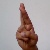
The image shows a hand gesture representing the letter 'R' in Indian Sign Language.